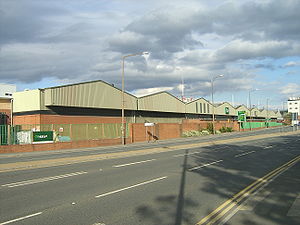
Tetley
Tetleys Bryggeri i Leeds
Tetley's er et bryggeri og et ølmærke i England. Bryggeriet blev etableret af Joshua Tetley i Leeds i 1822. Det blev et af Storbritanniens store bryggerier og selskabet ejede også mange puber. Tetley blev købt af Carlsberg i 1975, som indtil da havde ejet 50%.